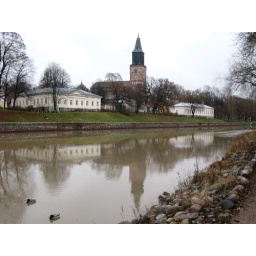
25.11.2009. reflections of the castle in the water in Aura river in Turku.